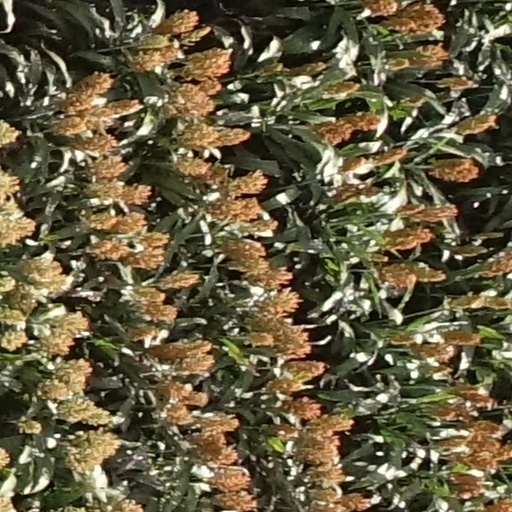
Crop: sorghum